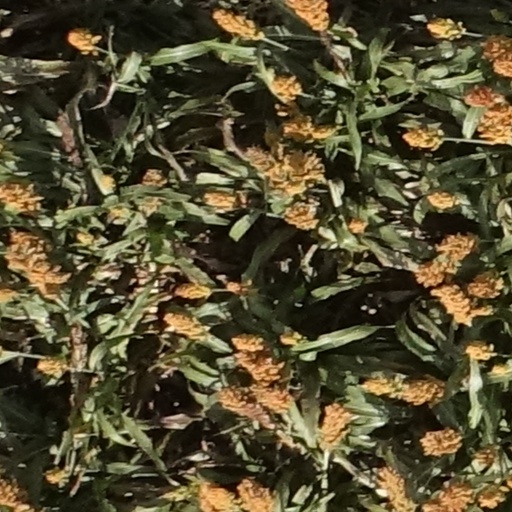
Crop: sorghum